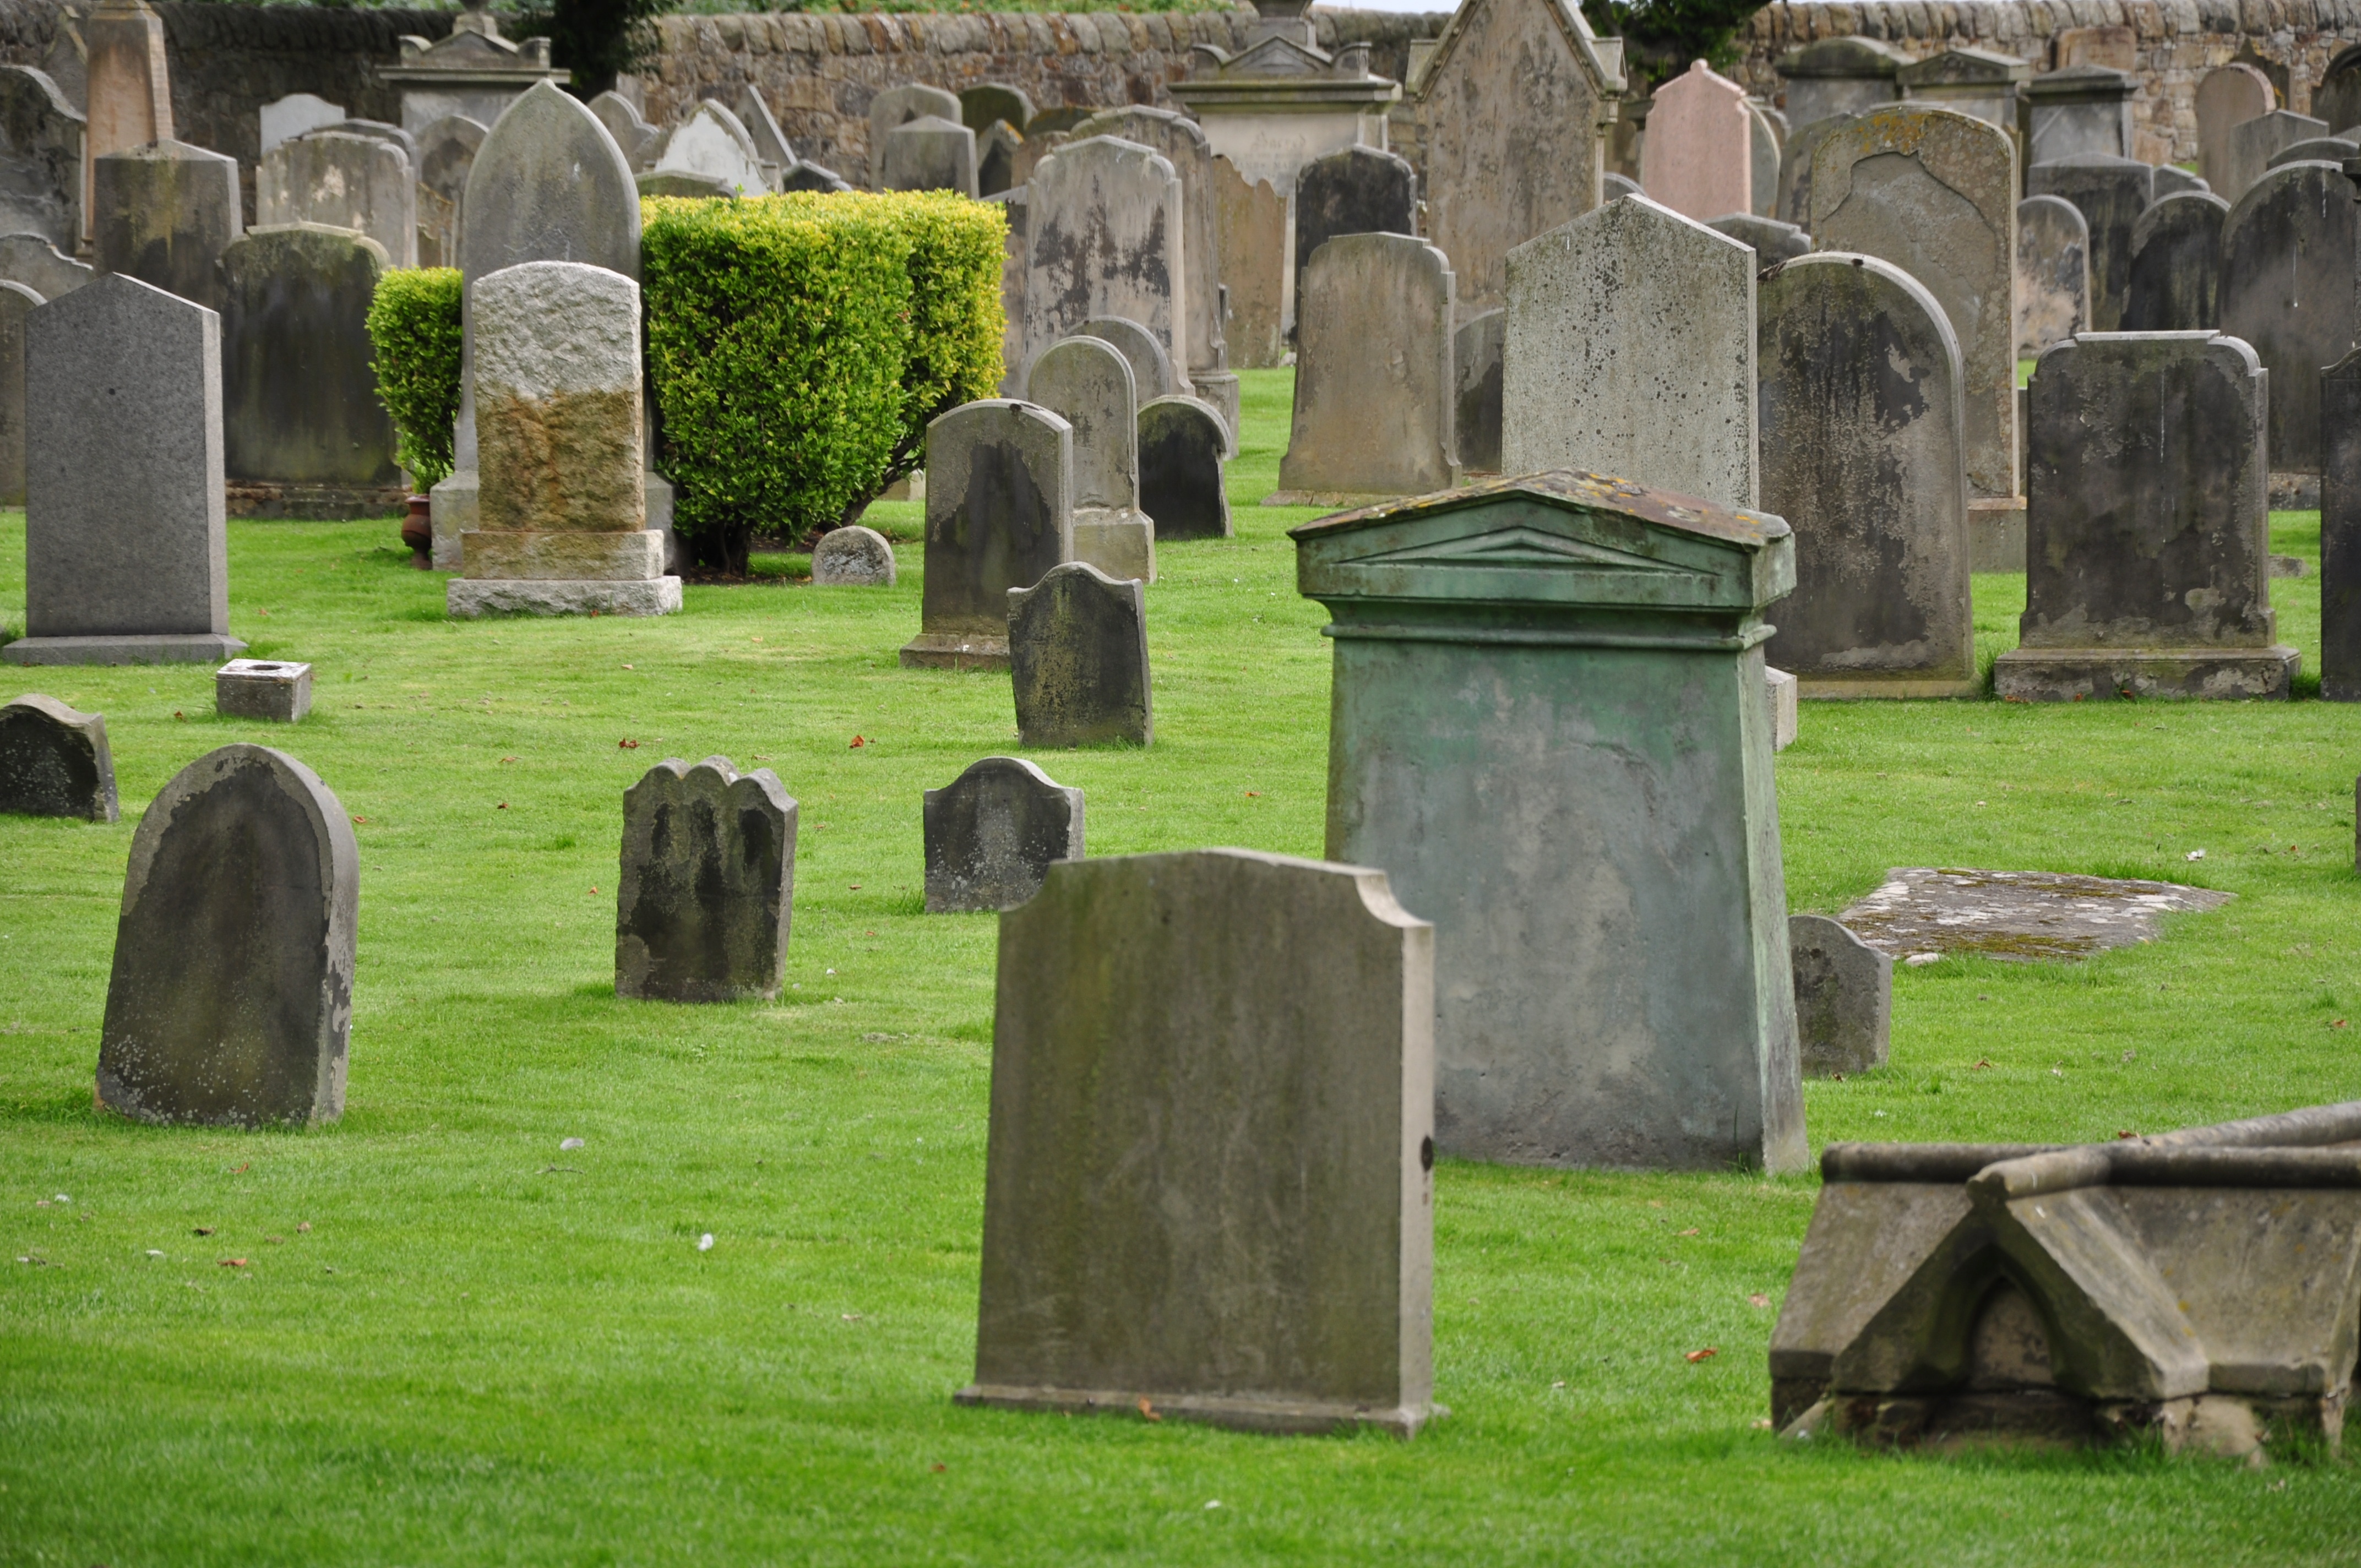
antique, old, monument, cemetery, grave, headstone, graves, tombstones, ancient history, geographical feature